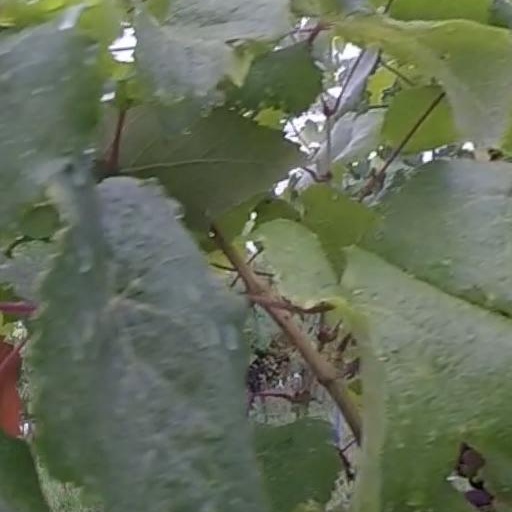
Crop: grape